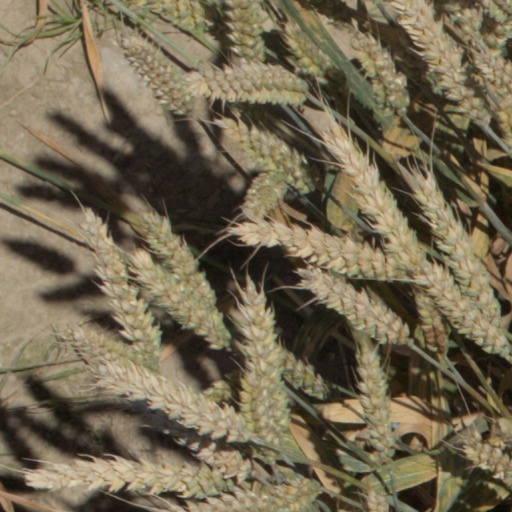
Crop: wheat